Kody Clemens

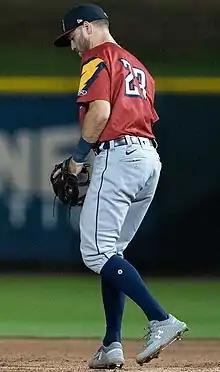
Clemens with the Toledo Mud Hens in 2021

Kody Alec Clemens (born May 15, 1996) is an American professional baseball infielder and outfielder for the Minnesota Twins of Major League Baseball (MLB). He has previously played in MLB for the Detroit Tigers and Philadelphia Phillies. Clemens is the son of seven-time Cy Young Award winner Roger Clemens.